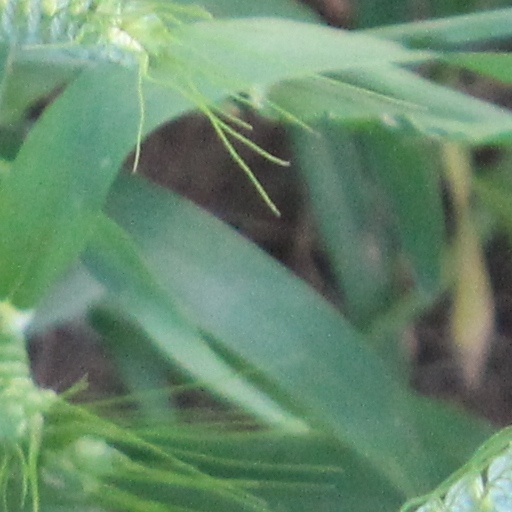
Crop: wheat